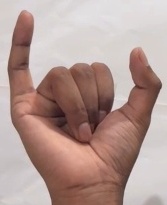
ASL sign: Y